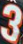
Number: 3